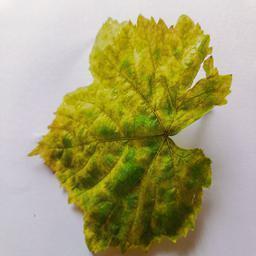
Label: Downy Mildew